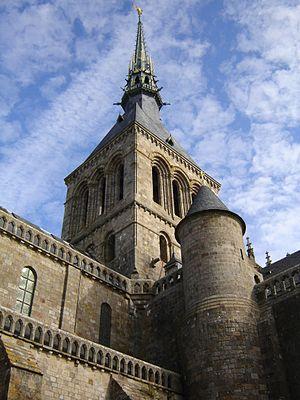
Cet article recense les monuments historiques du Mont-Saint-Michel, en France.